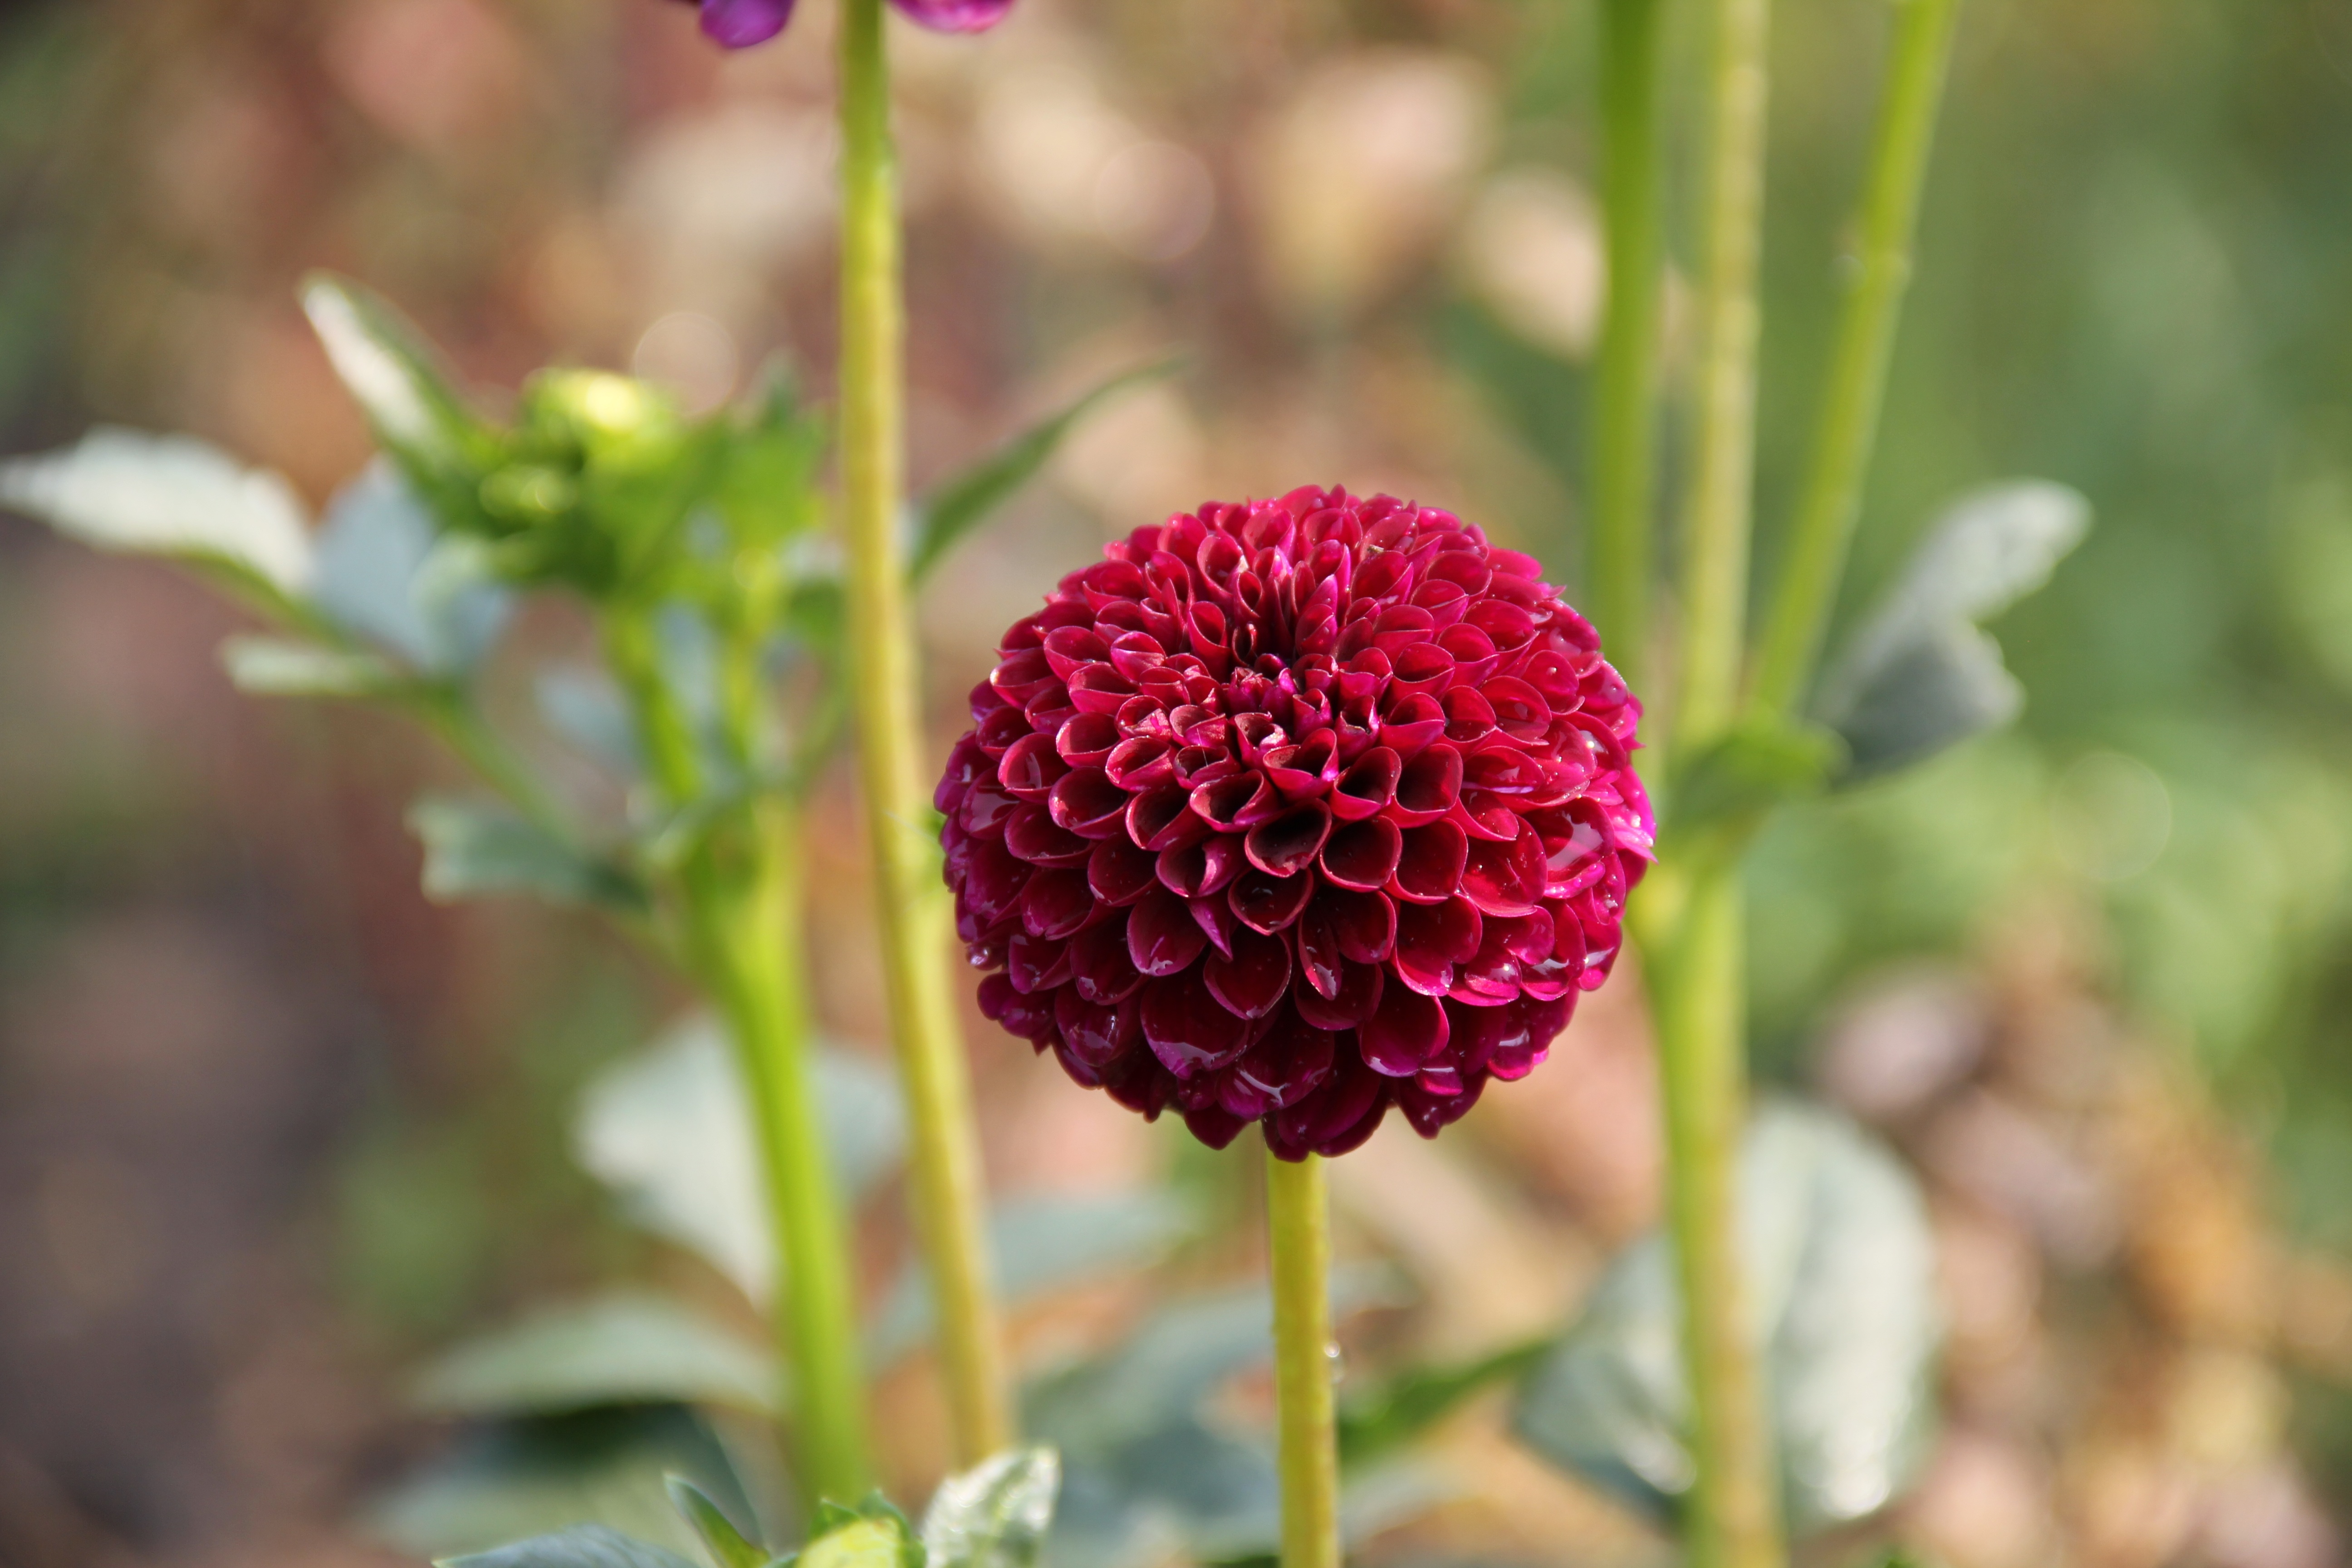
nature, blossom, plant, flower, petal, botany, flora, wildflower, dahlia, macro photography, flowering plant, daisy family, vinous, annual plant, land plant